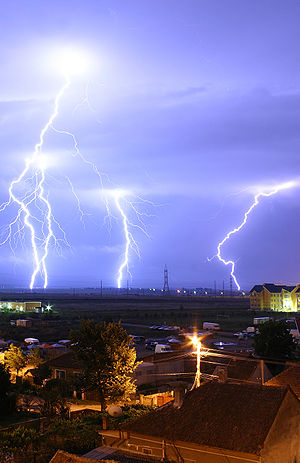
Atmosfærisk elektricitet
Lyn fra sky til jord i den globale atmosfæriske strømkreds. Dette er et eksempel på, at man kan få plasma ved jordoverfladen. Et typisk lyn kan lede strømmen 30.000 ampere, have en spændingsforskel på op til 100 millioner volt og udsende lys, radiobølger, røntgenstråling og til og med gammastråling.[4] Temperaturen i lynets plasma kan nå 28.000 kelvin og elektrontætheden kan være over 1024/m³.
Atmosfærisk elektricitet eller luftelektricitet er det elektrostatiske netværk i jordens atmosfære. Jordoverfladen, ionosfæren og atmosfæren er kendt som den globale atmosfæriske strømkreds.